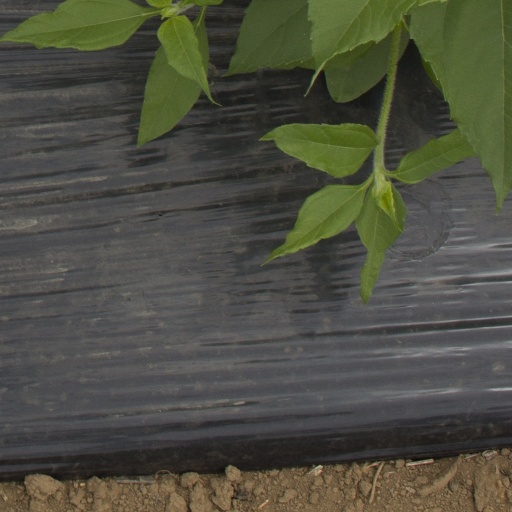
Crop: Jerusalem artichoke